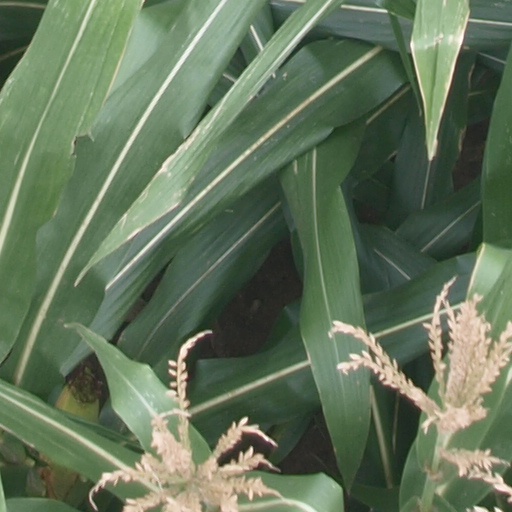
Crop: maize; corn